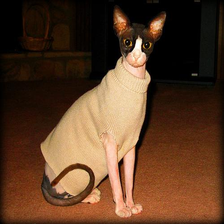
Species: cat
Breed: Sphynx